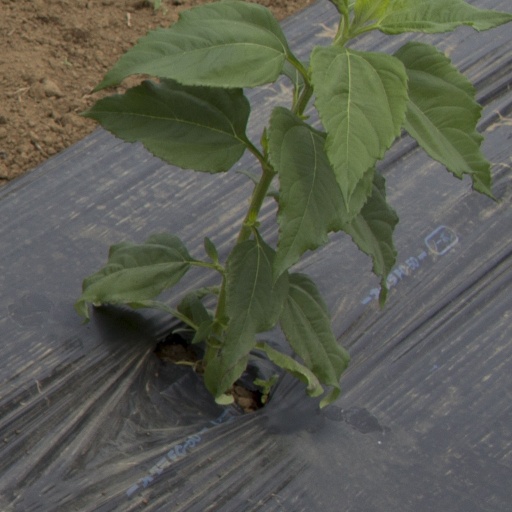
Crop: Jerusalem artichoke